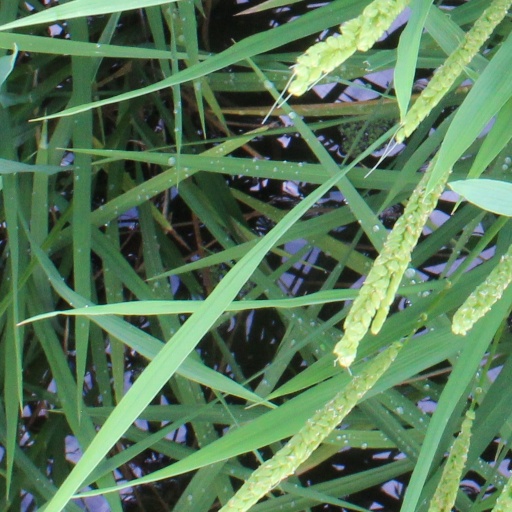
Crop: rice